Rena Sarah Eckman

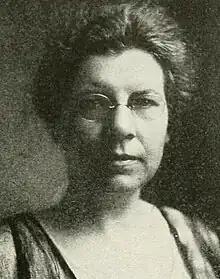
Rena Sarah Eckman, from a 1921 publication.

Rena Sarah Eckman (March 30, 1868 – November 8, 1946) was an American dietitian, a founding member and leader of the Academy of Nutrition and Dietetics, and founder of the Pennsylvania Dietetic Association. She was co-author of a 1916 book on a dietary protocol for the treatment of diabetes.